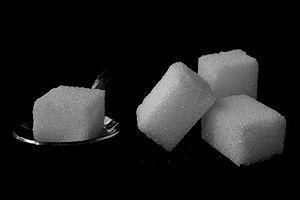
cubes de sucre en morceaux
La glycophilie est l'art de collectionner les emballages de sucre pleins. Le collectionneur et l'amateur de sucres emballés sont des glycophiles.
Le sucre est une substance de saveur douce extraite principalement de la canne à sucre et de la betterave sucrière. Le sucre est une molécule de saccharose. Il est également possible d'obtenir du sucre à partir d'autres plantes.